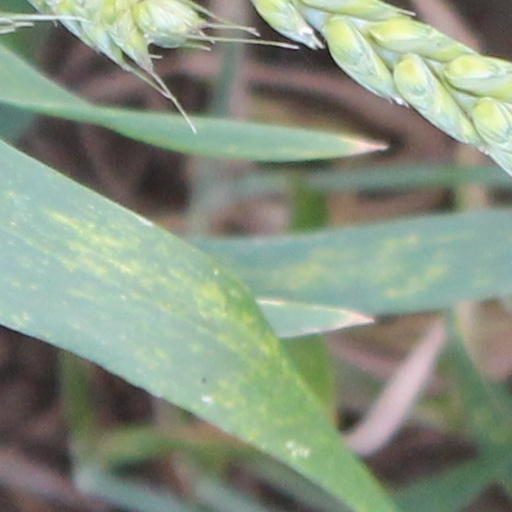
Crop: wheat